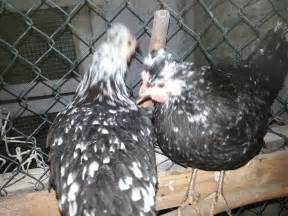
Label: gallina